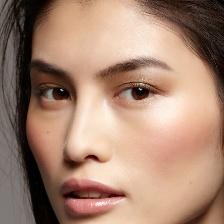
Label: faces